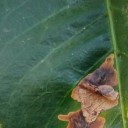
Label: Miner